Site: brandenburg
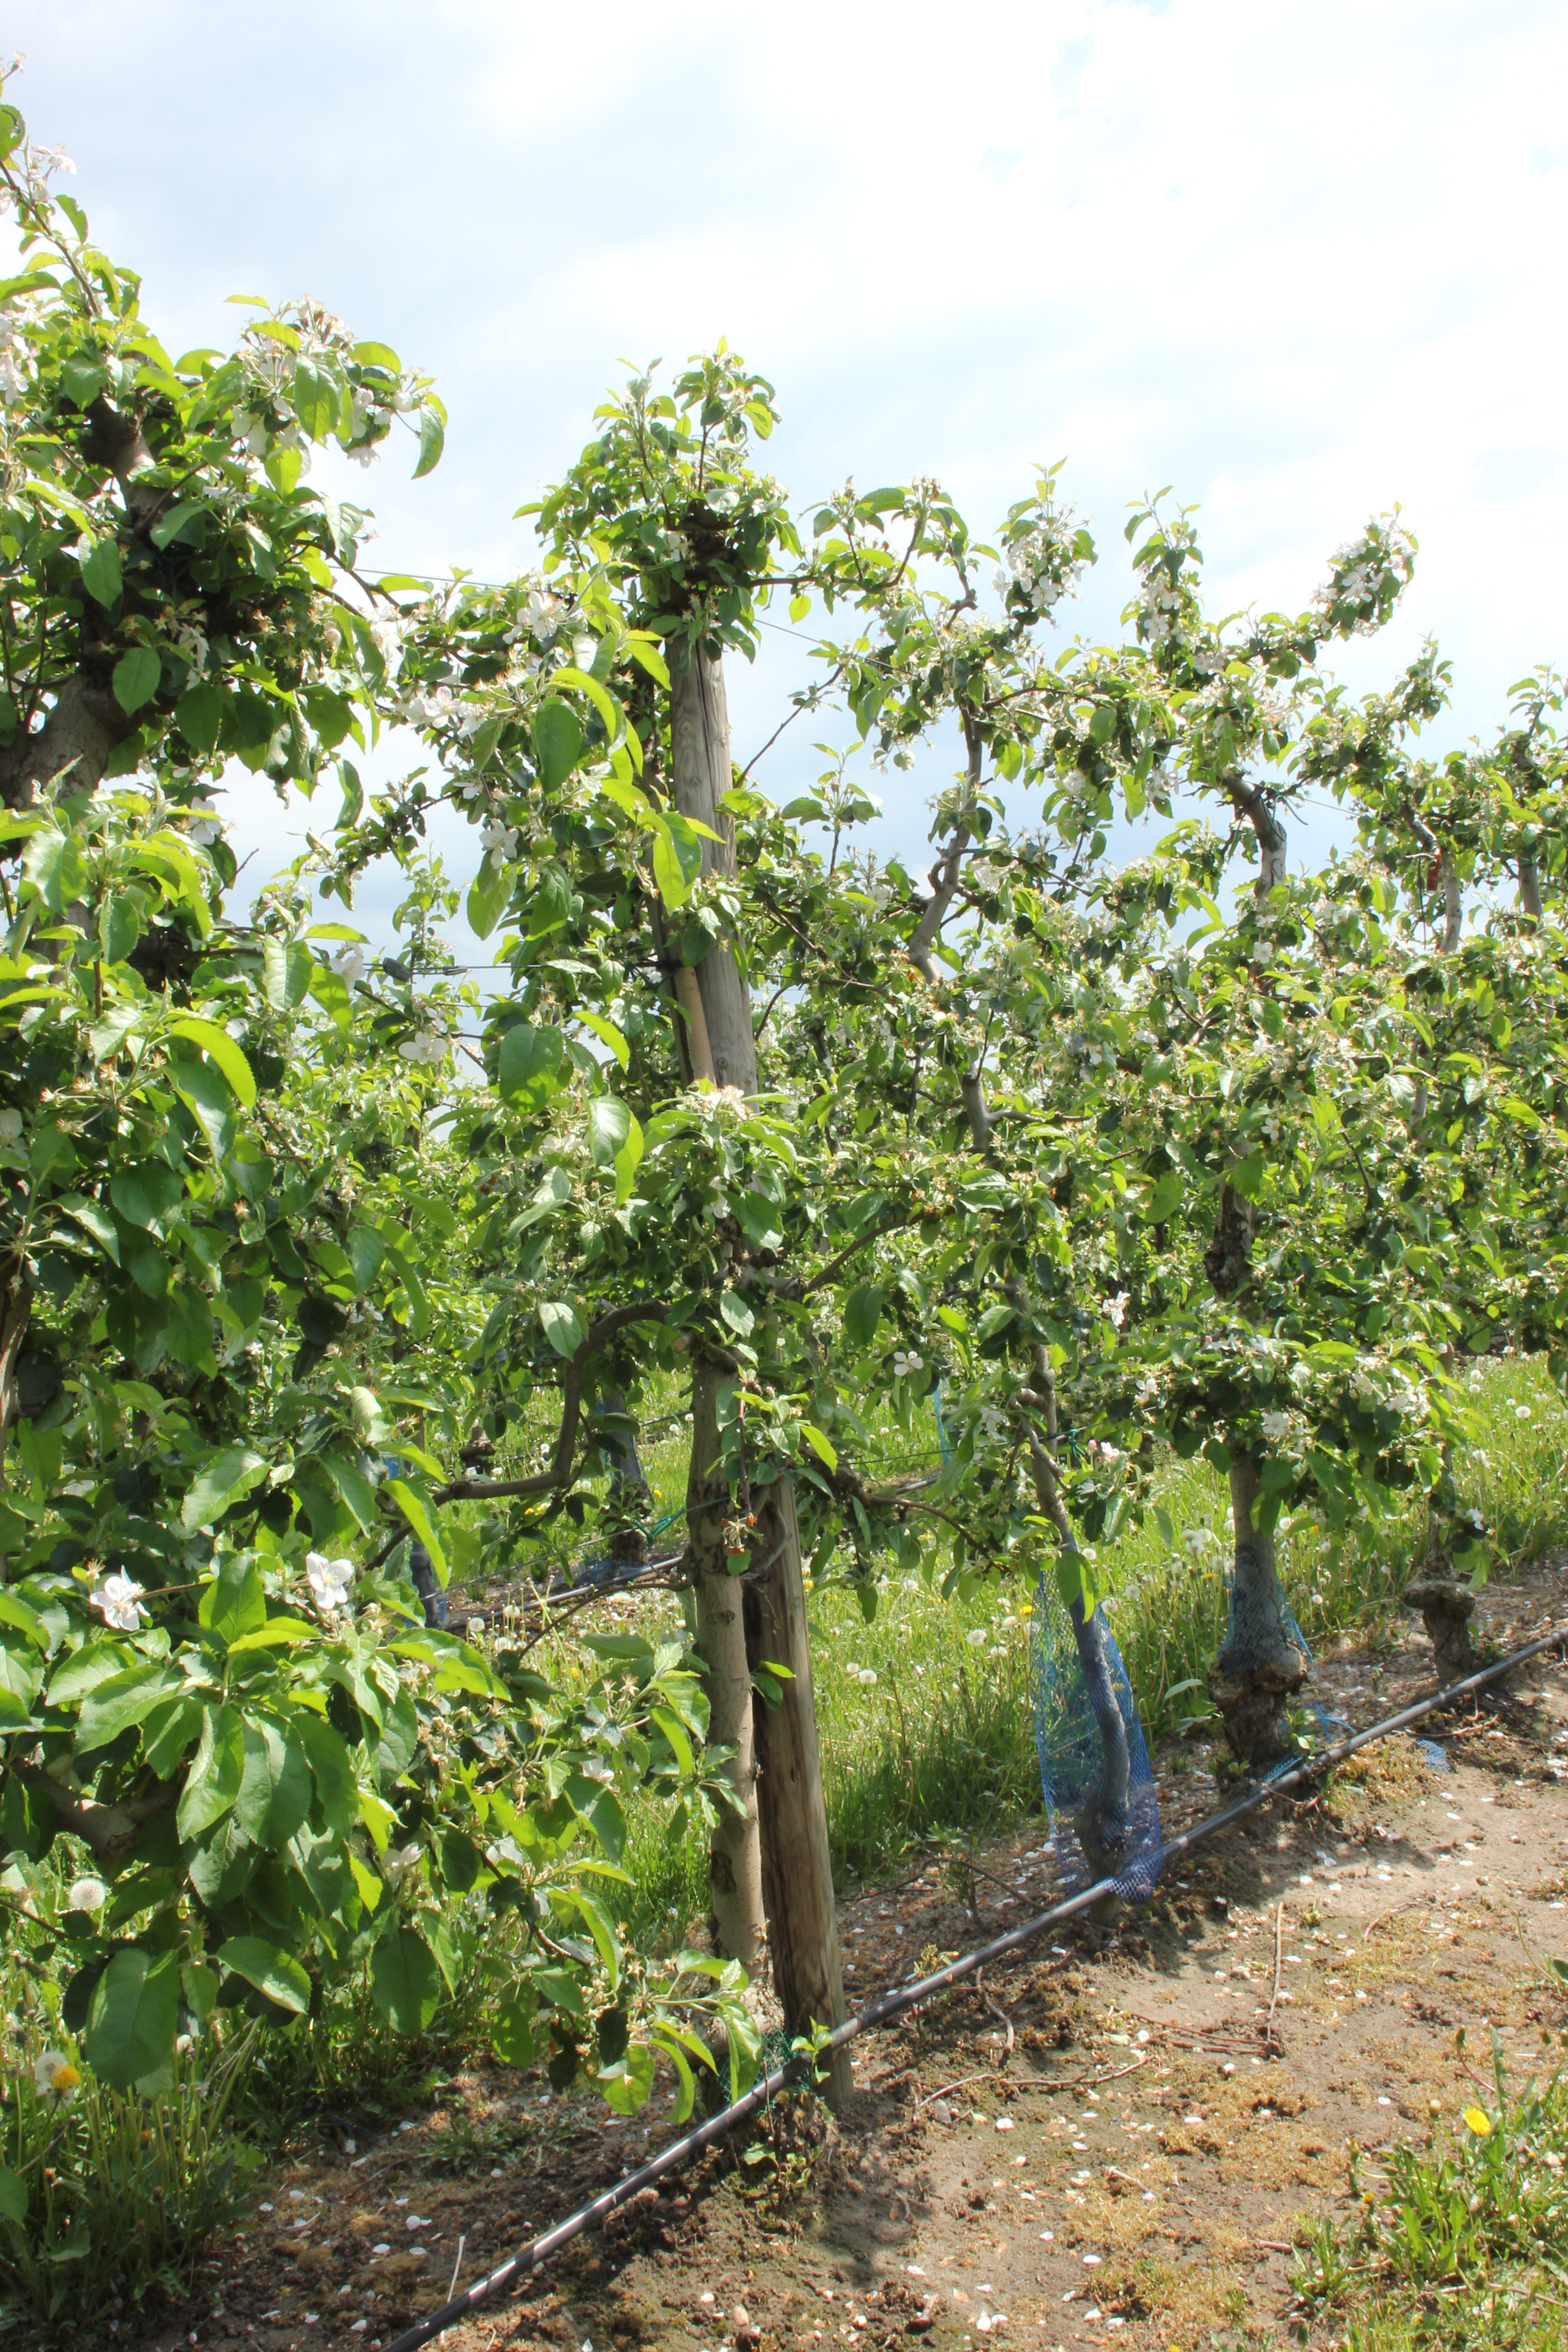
Growth stage (BBCH 67): Flowering